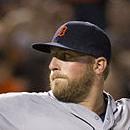
Age: 22